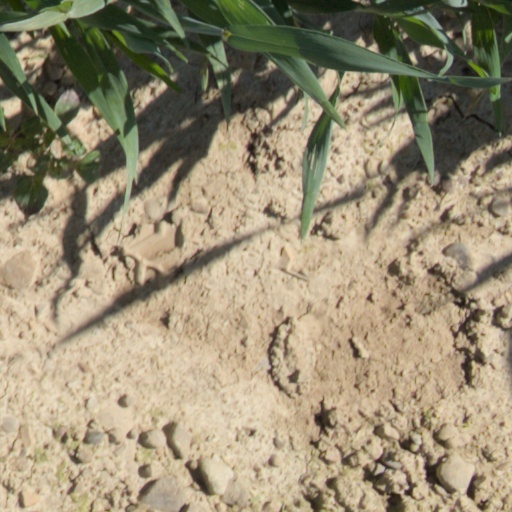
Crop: wheat